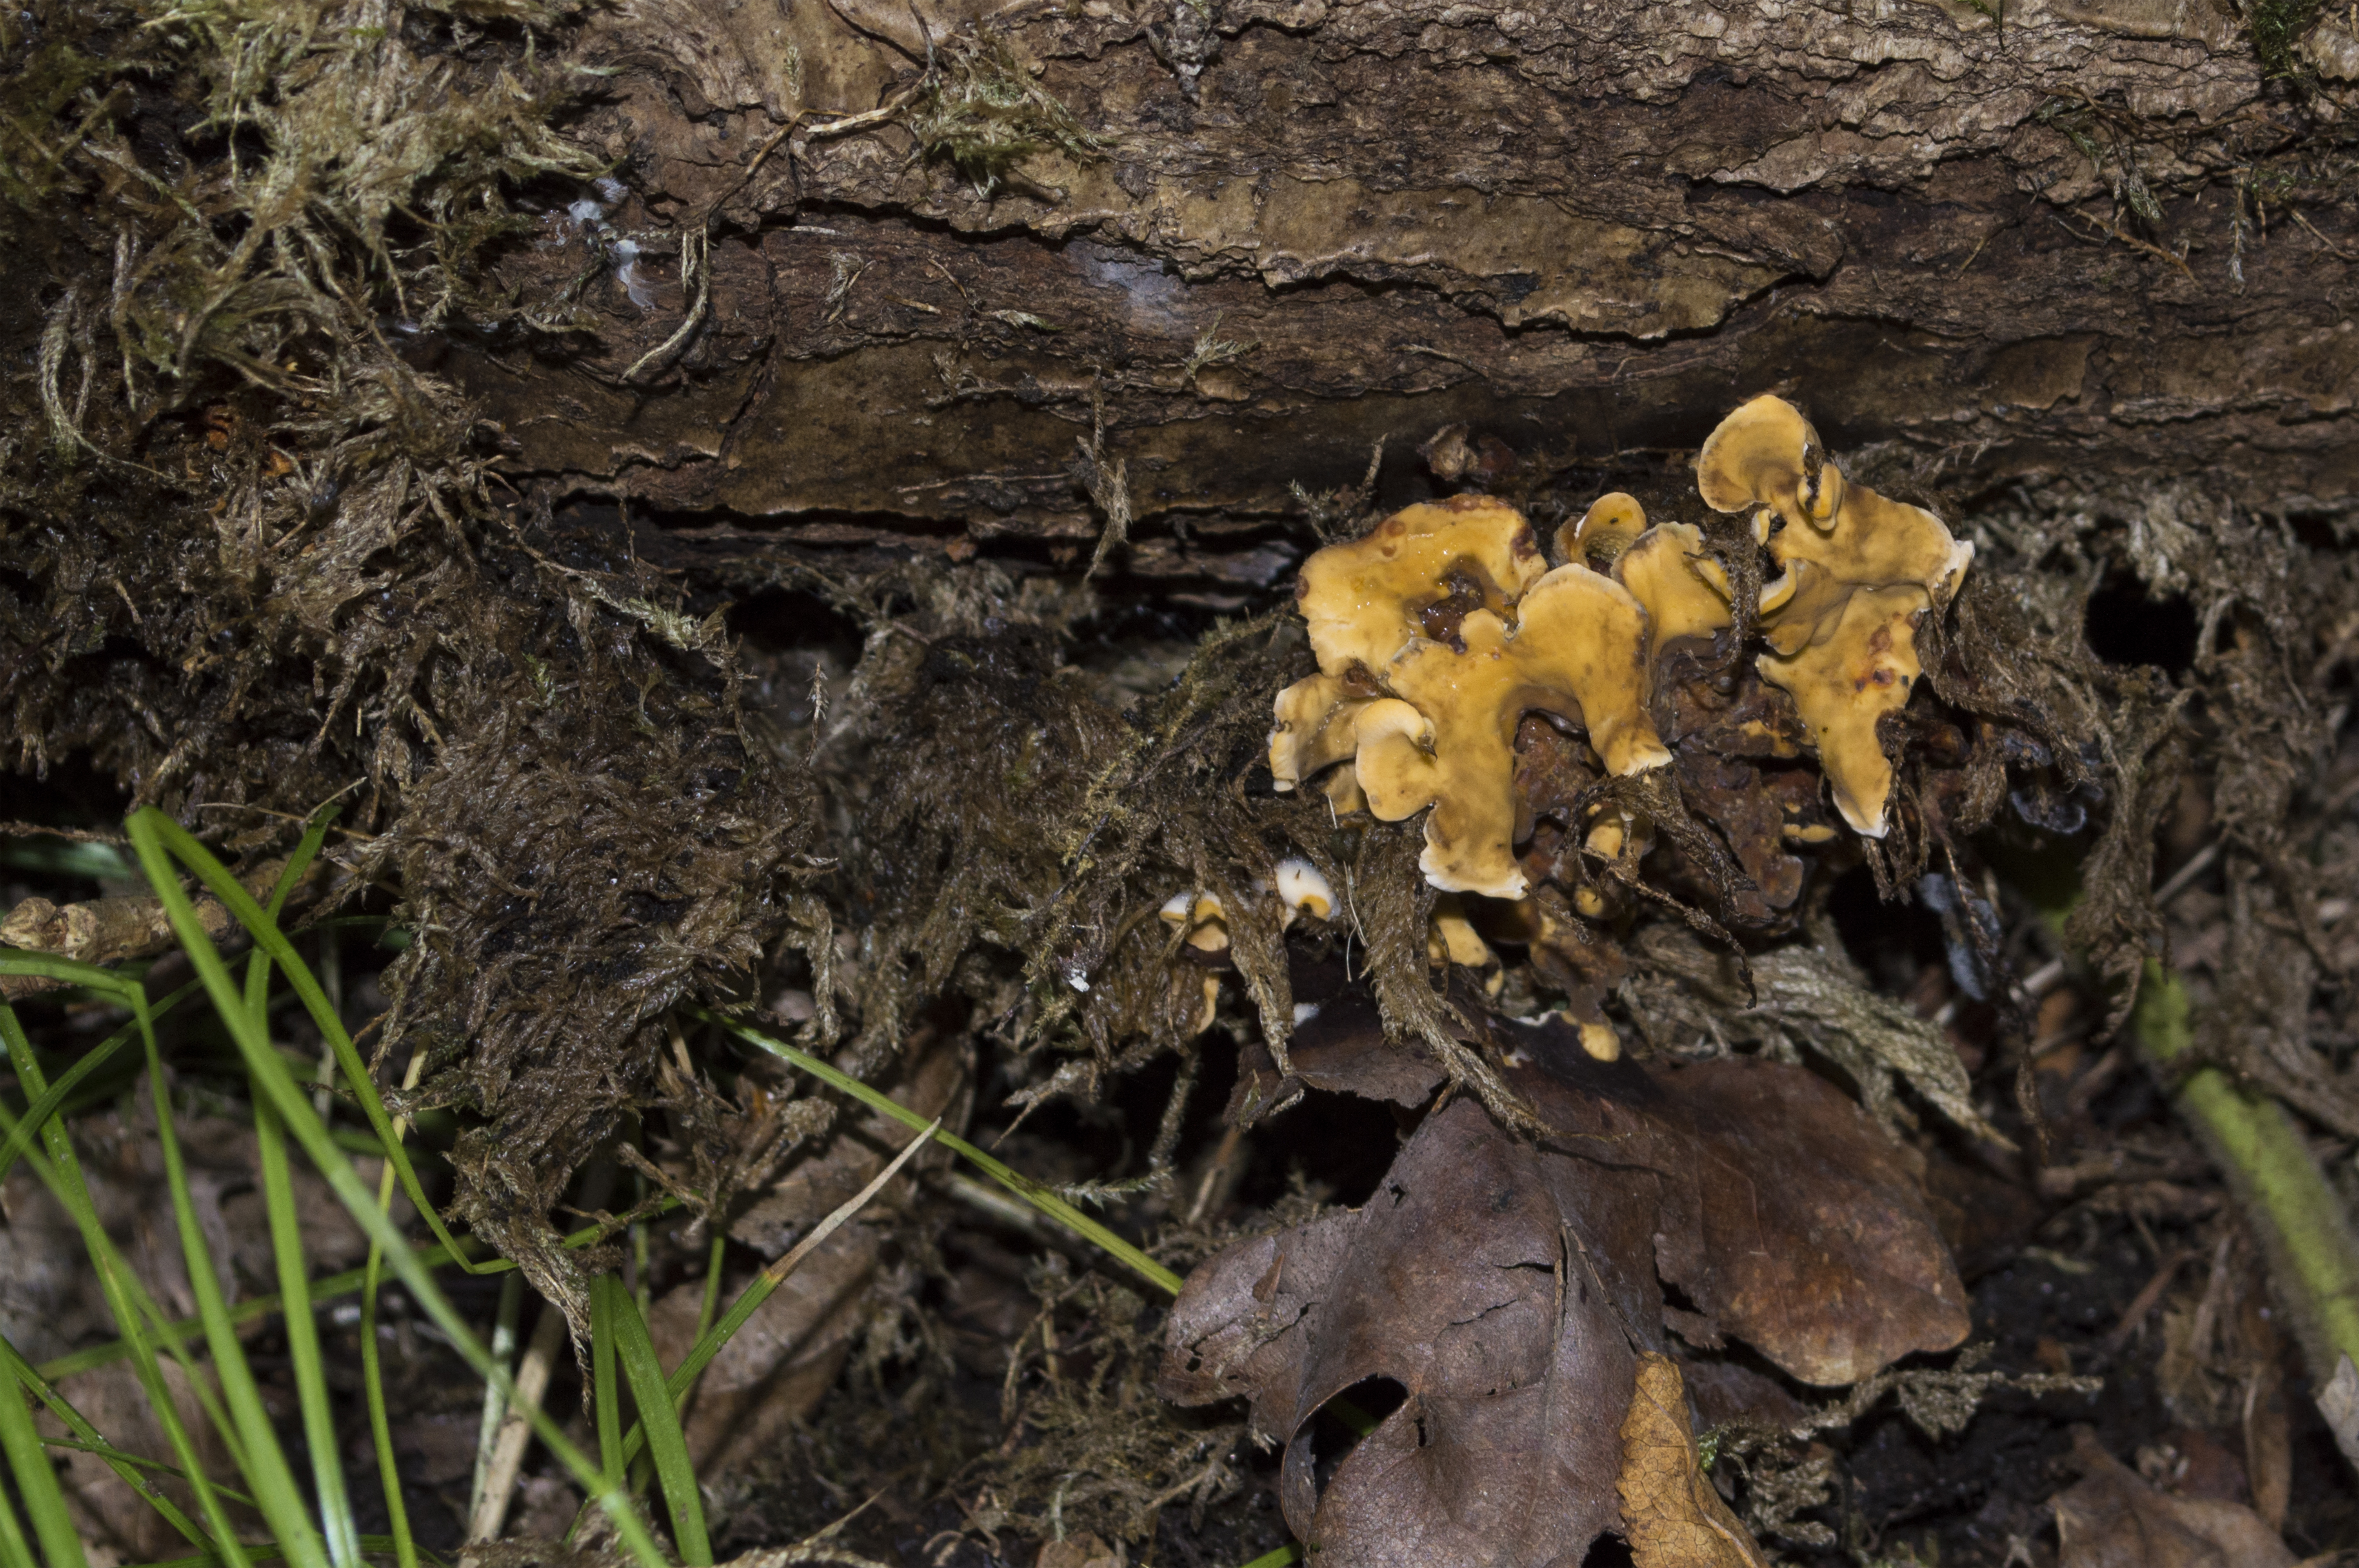
tree, nature, forest, outdoor, plant, photography, texture, leaf, flower, trunk, photo, autumn, soil, mushroom, nikon, funghi, flora, plants, fungus, holland, nederland, netherlands, dutch, outdoorphotography, picture, photograph, fotos, foto, fotografie, depthoffield, woodland, herfst, habitat, auriculariales, bos, paulvandevelde, pdvandevelde, padagudaloma, natuurfotografie, naturephotographer, dordrecht, nederlandinfotos, pvdvfotografie, pdvandeveldedordrecht, nederlandsefotografie, dutchphotogaraphy, totallydutch, fotografienederland, hollandsefotografie, fotografieholland, paddenstoel, breda, liesbos, paddestoel, zwam, paddos, pilz, erdschwamm, deboswachterij, erdswam, oyster mushroom, edible mushroom, agaricomycetes, penny bun, paulvandeveldedordrecht